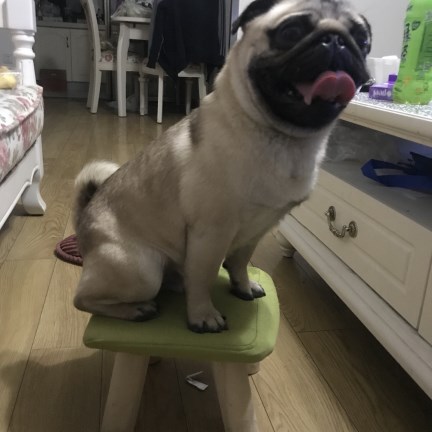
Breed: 798-n000130-pug